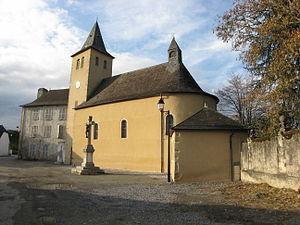
Eglise d'Orin (Pyrénées-Atlantiques) (Pyrénées).